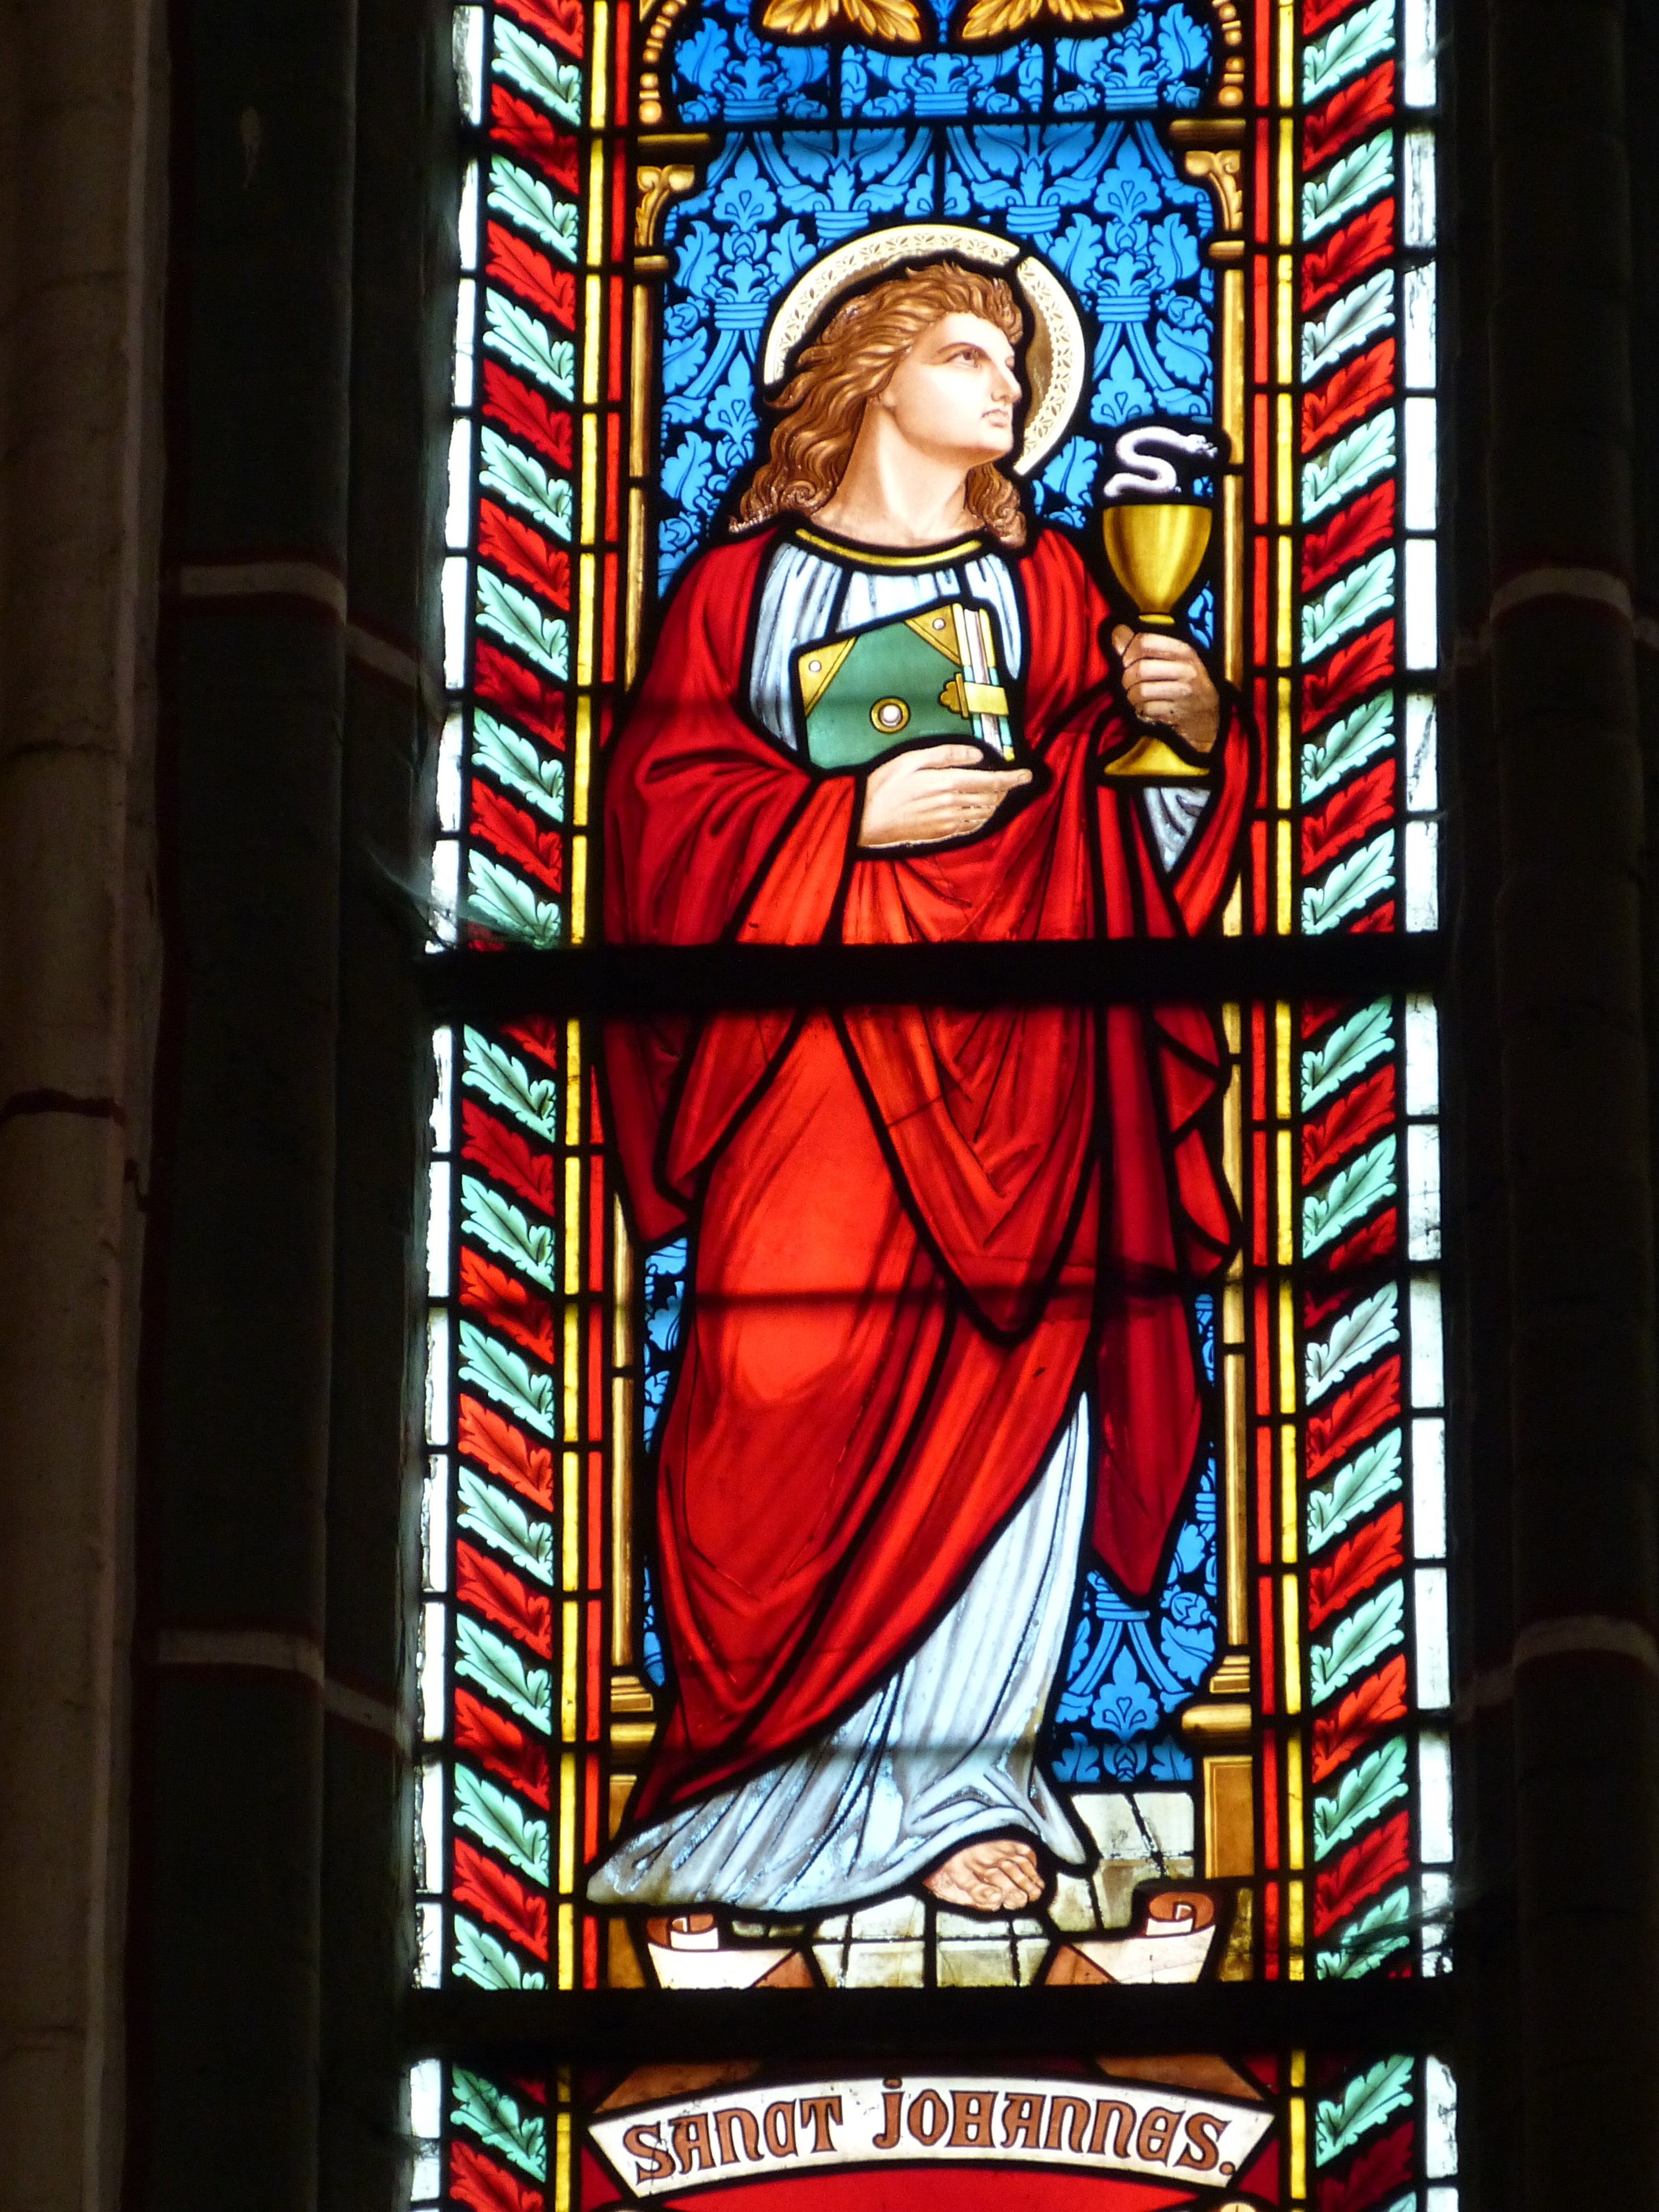
window, glass, cup, color, church, material, stained glass, bible, faith, christianity, john, evangelist, old window, stained glass window, apostle, church window, glass window